Steric effects

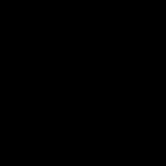
The parent cyclobutadiene (R = H) readily dimerizes but the R = "tert"-butyl derivative is robust.

Steric effects arise from the spatial arrangement of atoms. When atoms come close together there is generally a rise in the energy of the molecule. Steric effects are nonbonding interactions that influence the shape (conformation) and reactivity of ions and molecules. Steric effects complement electronic effects, which dictate the shape and reactivity of molecules. Steric repulsive forces between overlapping electron clouds result in structured groupings of molecules stabilized by the way that opposites attract and like charges repel.